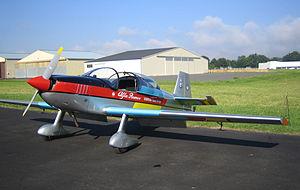
Dyn'Aéro / Aupa est un constructeur français d'avions monomoteurs légers basé à Pau. La société a été rachetée en 2012 par le Groupe AK.